Cat's cradle

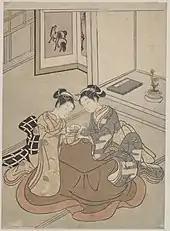
"Two Young Women Seated by a Kotatsu Playing Cat's Cradle", Suzuki Harunobu, Japan, ca. 1765

The origin of the name "cat's cradle" is debated but the first known reference is in "The light of nature pursued" by Abraham Tucker in 1768.